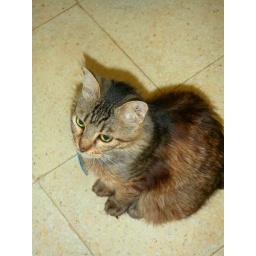
Orphaned cats for adoption from the Maadi animal shelter in Cairo, Egypt. Photos by Sahar Elnadi